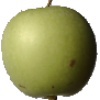
Label: Apple Granny Smith 1